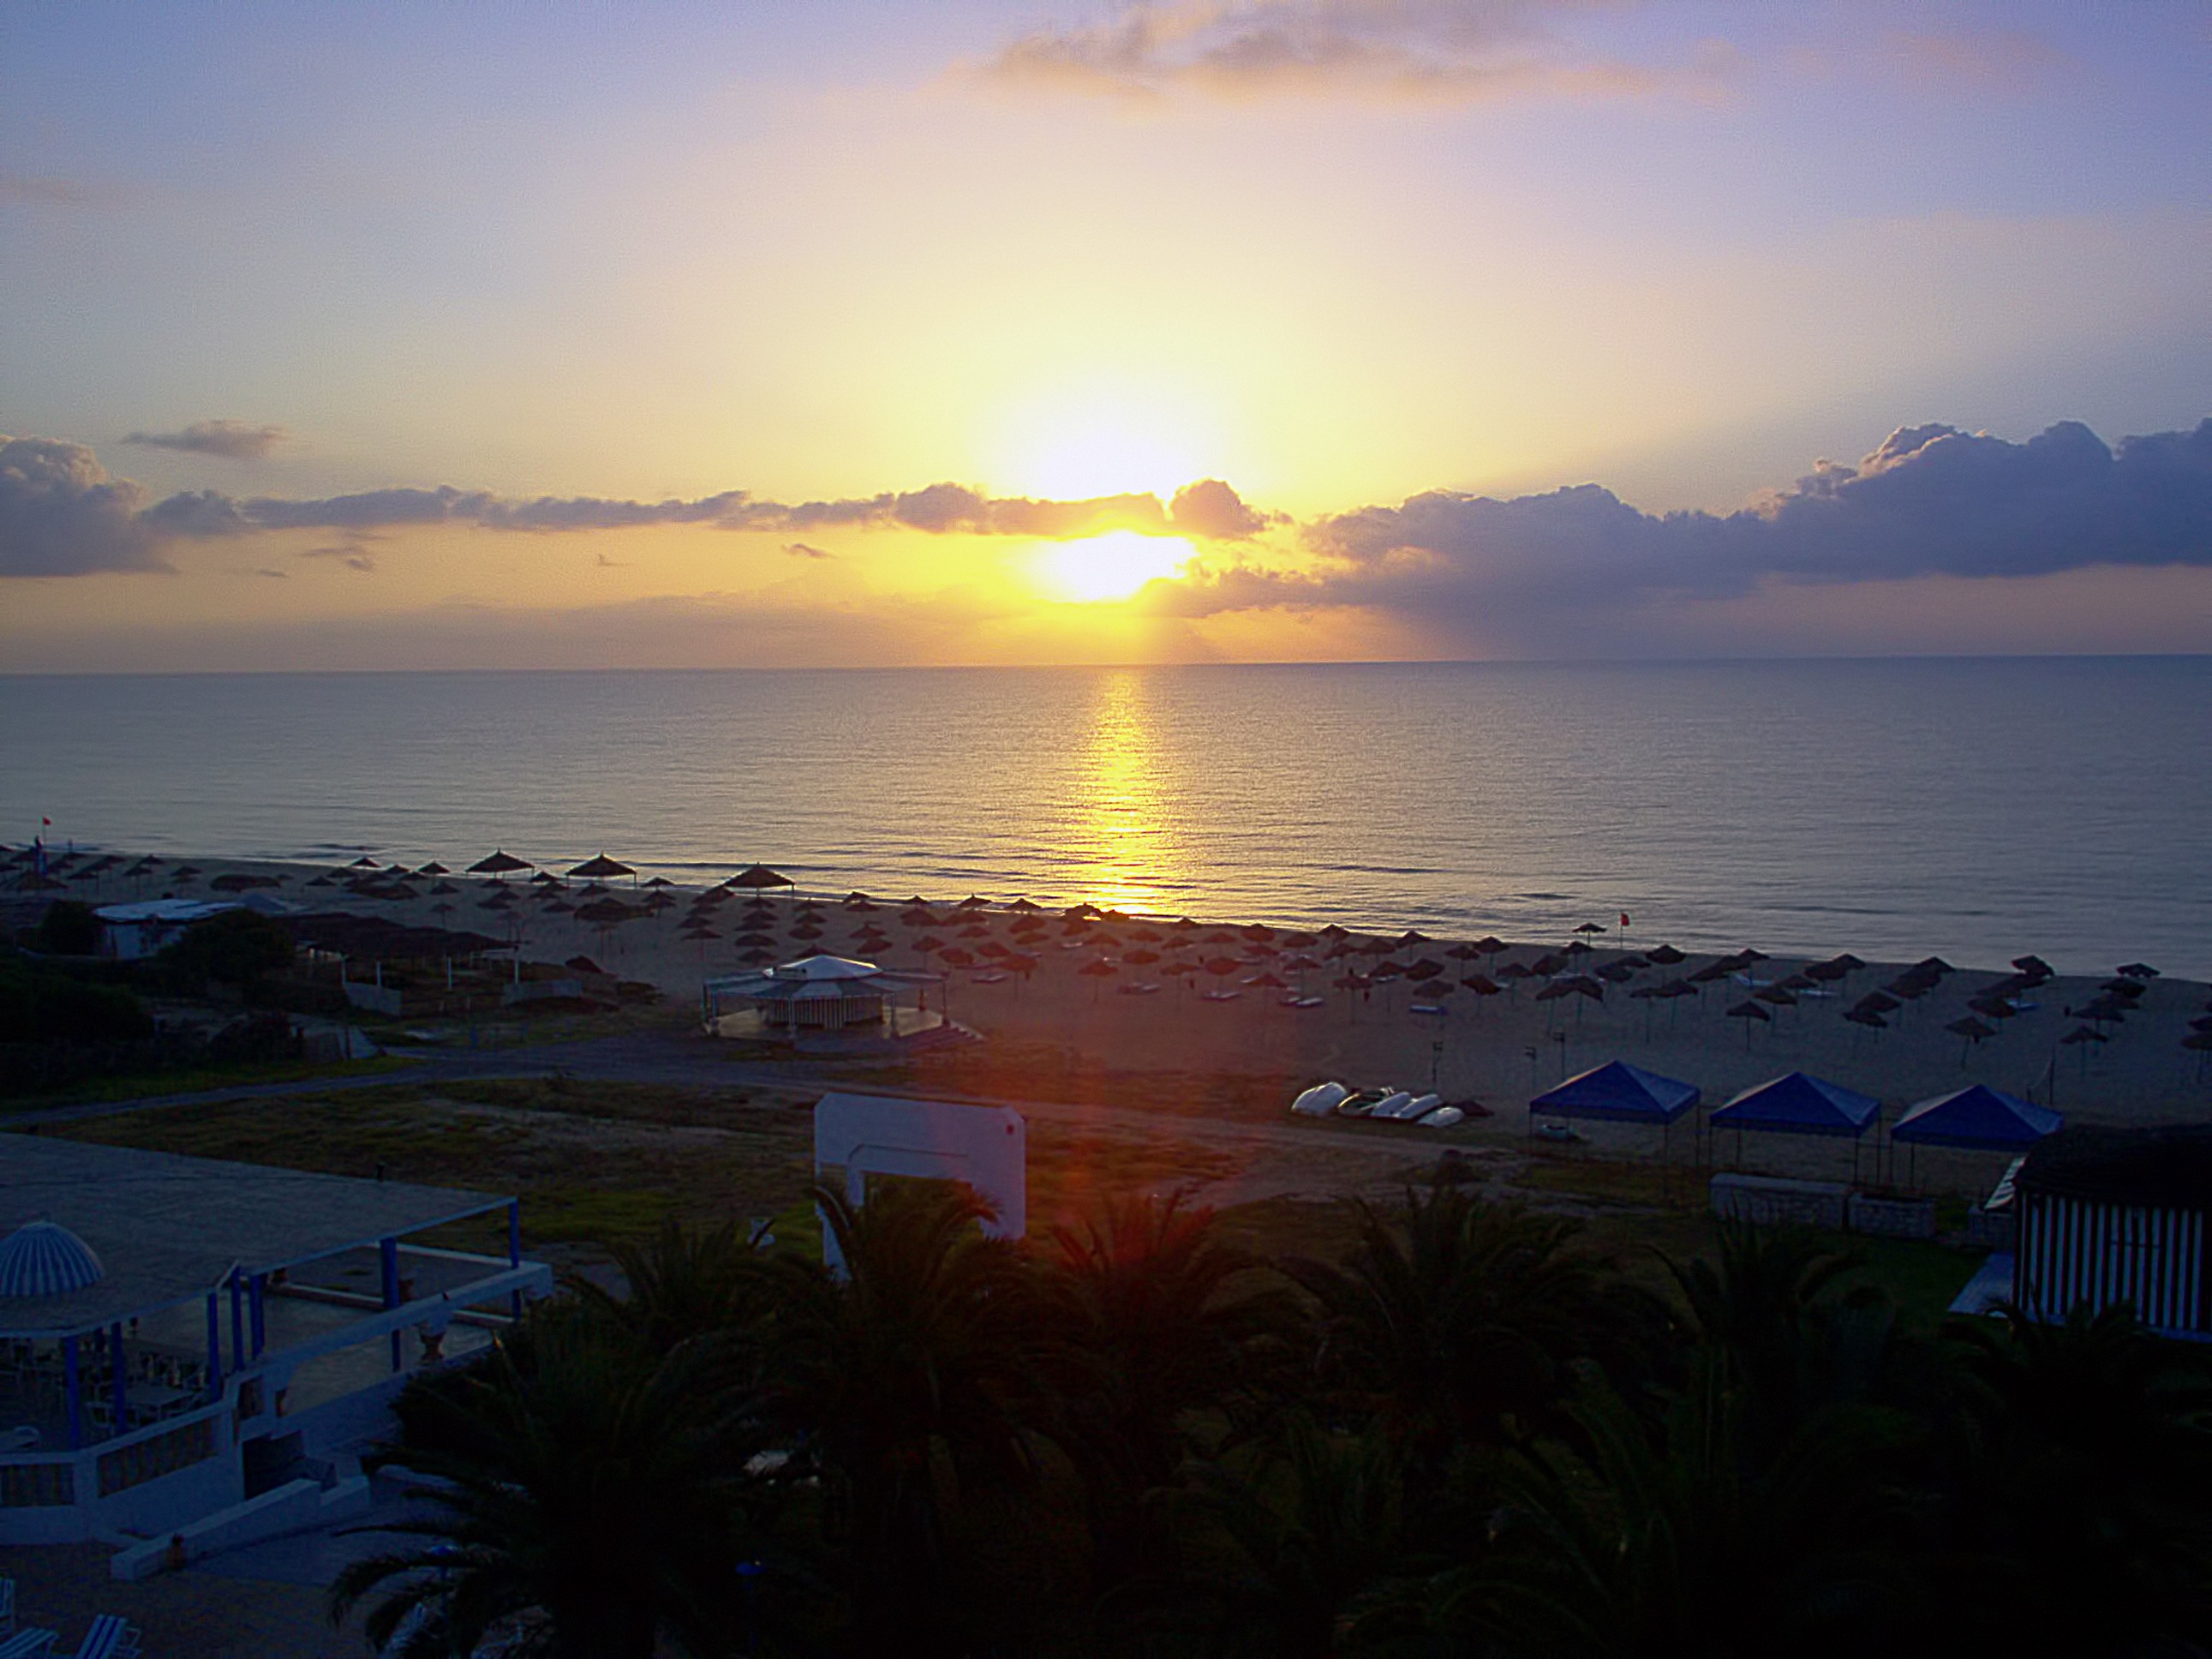
beach, sea, coast, ocean, horizon, sun, sunrise, sunset, sunlight, morning, wave, dawn, dusk, evening, bay, body of water, cape, tunisia, hammamet, afterglow, mediterranean sea, the republic of tunisia